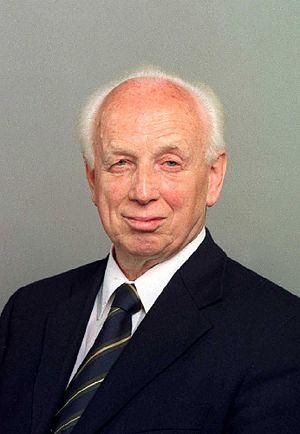
Ferenc Mádl, né le 29 janvier 1931 à Bánd dans la province de Veszprém, et mort le 29 mai 2011 à Budapest est un homme d'État hongrois, président de la République de Hongrie du 4 août 2000 au 5 août 2005.